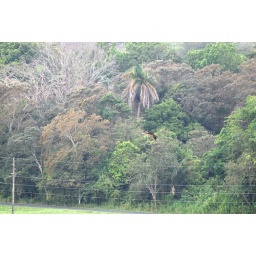
Bird flying with fish in his talons